Norma Holloway Johnson

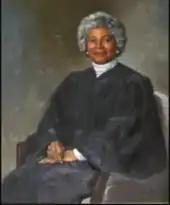

Johnson was nominated by President Jimmy Carter on February 28, 1980, to a seat on the United States District Court for the District of Columbia vacated by Judge George Luzerne Hart Jr. She was confirmed by the United States Senate on May 9, 1980, and received her commission on May 12, 1980. She served as chief judge from 1997 until June 18, 2001, when she assumed senior status. Johnson served in that capacity until her retirement on December 31, 2003.